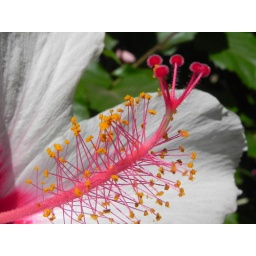
p.INK in a white dress